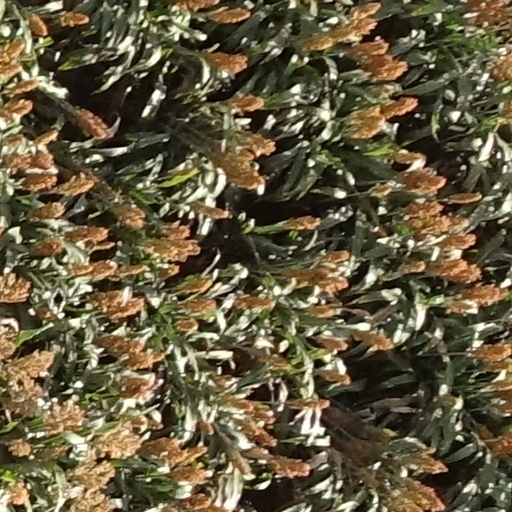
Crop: sorghum